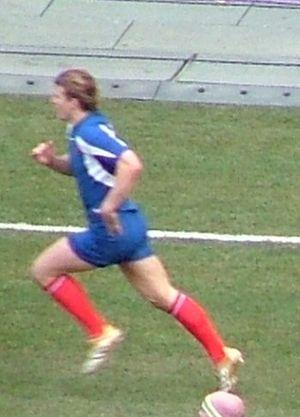
Le joueur français de rugby à XV Aurélien Rougerie lors de France-Irlande au Tournoi 2006 Italiano: Il rugbista francese Aurélien Rougerie durante Francia - Irlanda, Sei Nazioni 2006
Aurélien Rougerie, né le 26 septembre 1980 à Beaumont, est un joueur international français de rugby à XV évoluant au poste de centre, d'ailier ou d'arrière. Il joue au sein de l'effectif de l'ASM Clermont Auvergne entre 1999 et 2018.